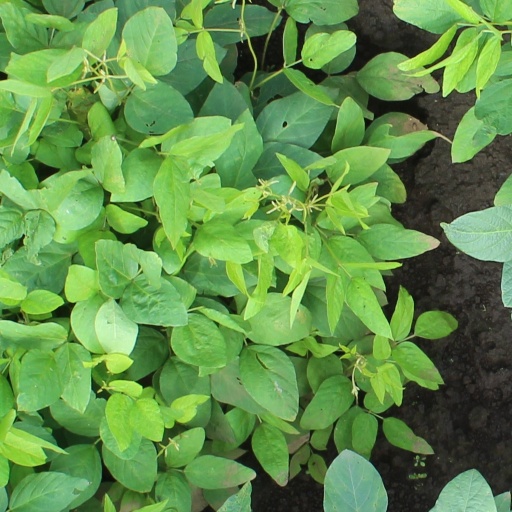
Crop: soybean